Billy Apple

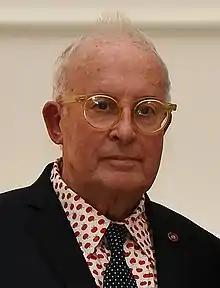
Apple in 2018

Billy Apple (born Barrie Bates; 31 December 19356 September 2021) was a New Zealand artist whose work is associated with the London, Auckland and New York schools of pop art in the 1960s and NY's Conceptual Art movement in the 1970s. He worked alongside artists like Andy Warhol and David Hockney before opening the second of the seven New York Not-for-Profit spaces in 1969. His work is held in the permanent collections of Tate Britain, Scottish National Gallery of Modern Art, Philadelphia Museum of Art, Guggenheim Museum, Chrysler Museum of Art, Detroit Institute of Arts, National Gallery of Australia, Te Papa, Auckland Art Gallery, the Christchurch Art Gallery, the University of Auckland, and the Stedelijk Museum voor Actuele Kunst in Belgium.